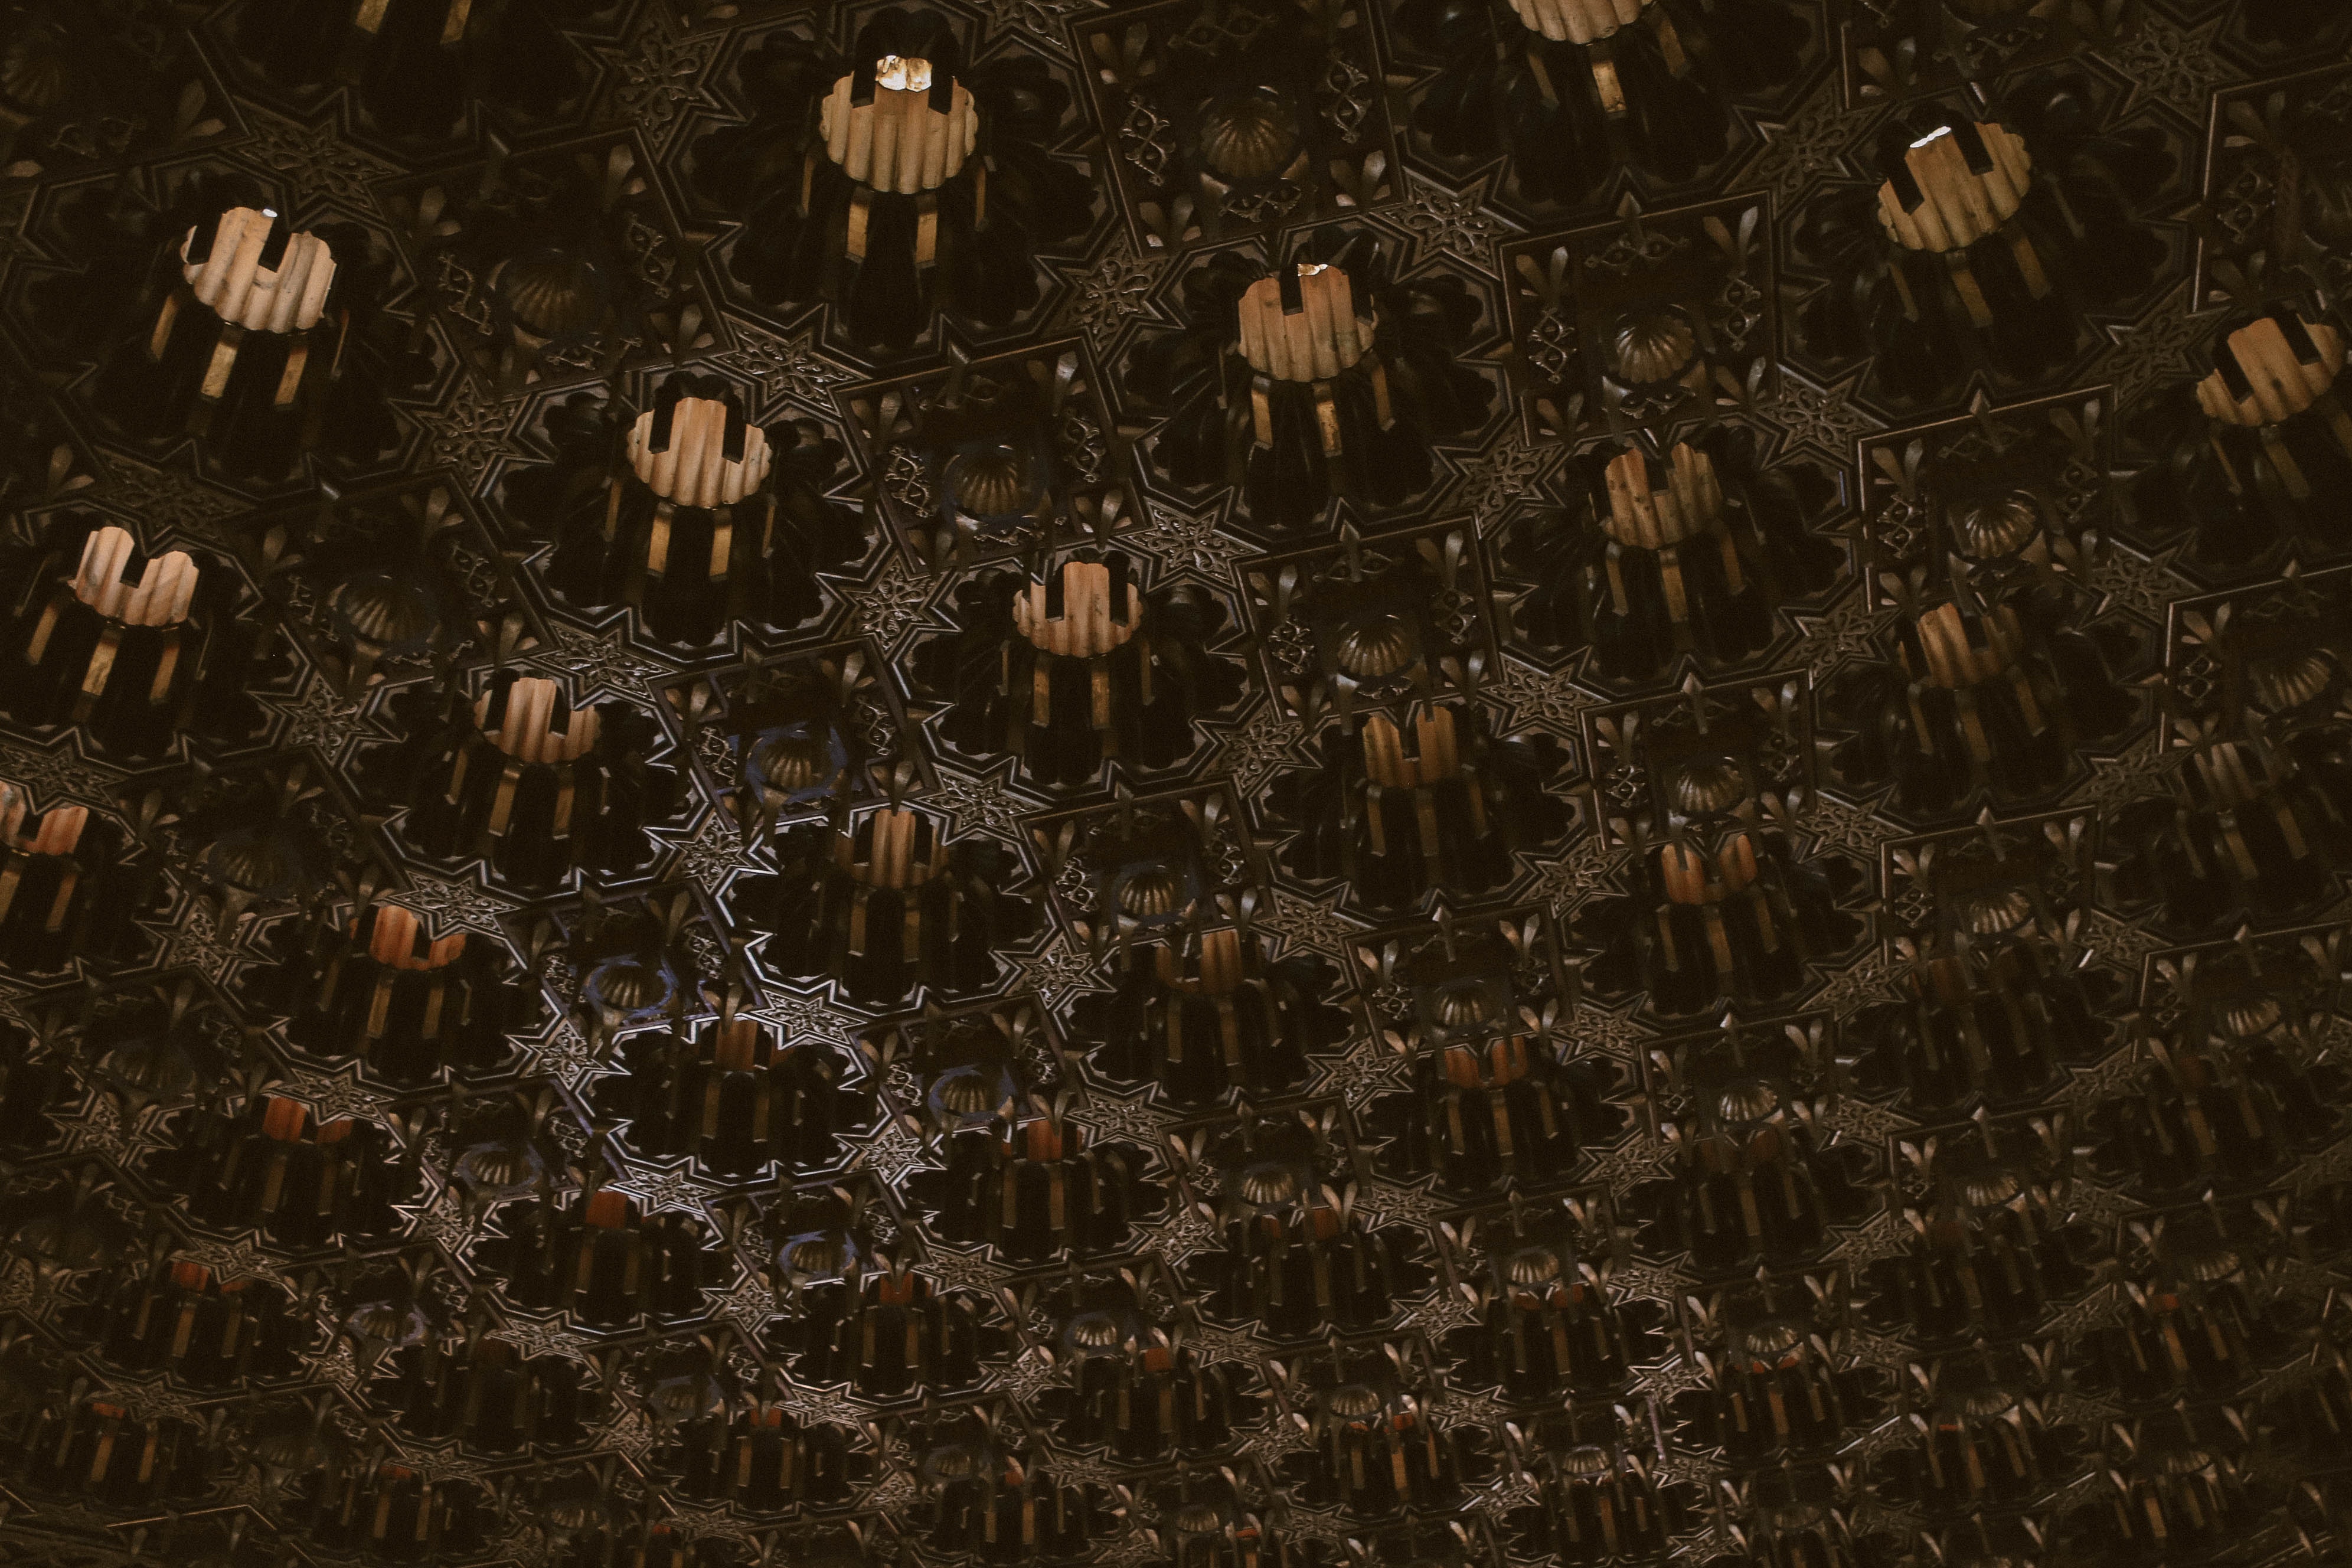
brown, pattern, illustration, art